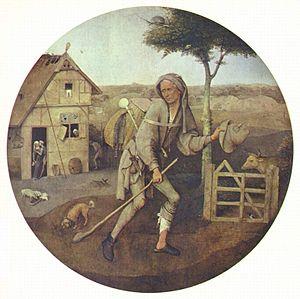
Le tondo est un profil, généralement sculpté en faible relief, mais qui peut aussi être peint, réalisé sur un support de format rond ou à l'intérieur d'un disque, et non en rectangle comme il est plus courant. Le terme provient de l'italien, c'est une aphérèse du mot rotondo.